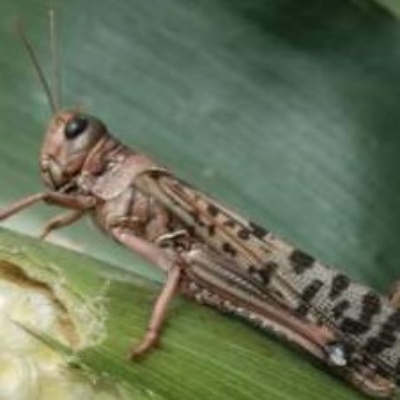
Crop: Maize
Condition: grasshoper